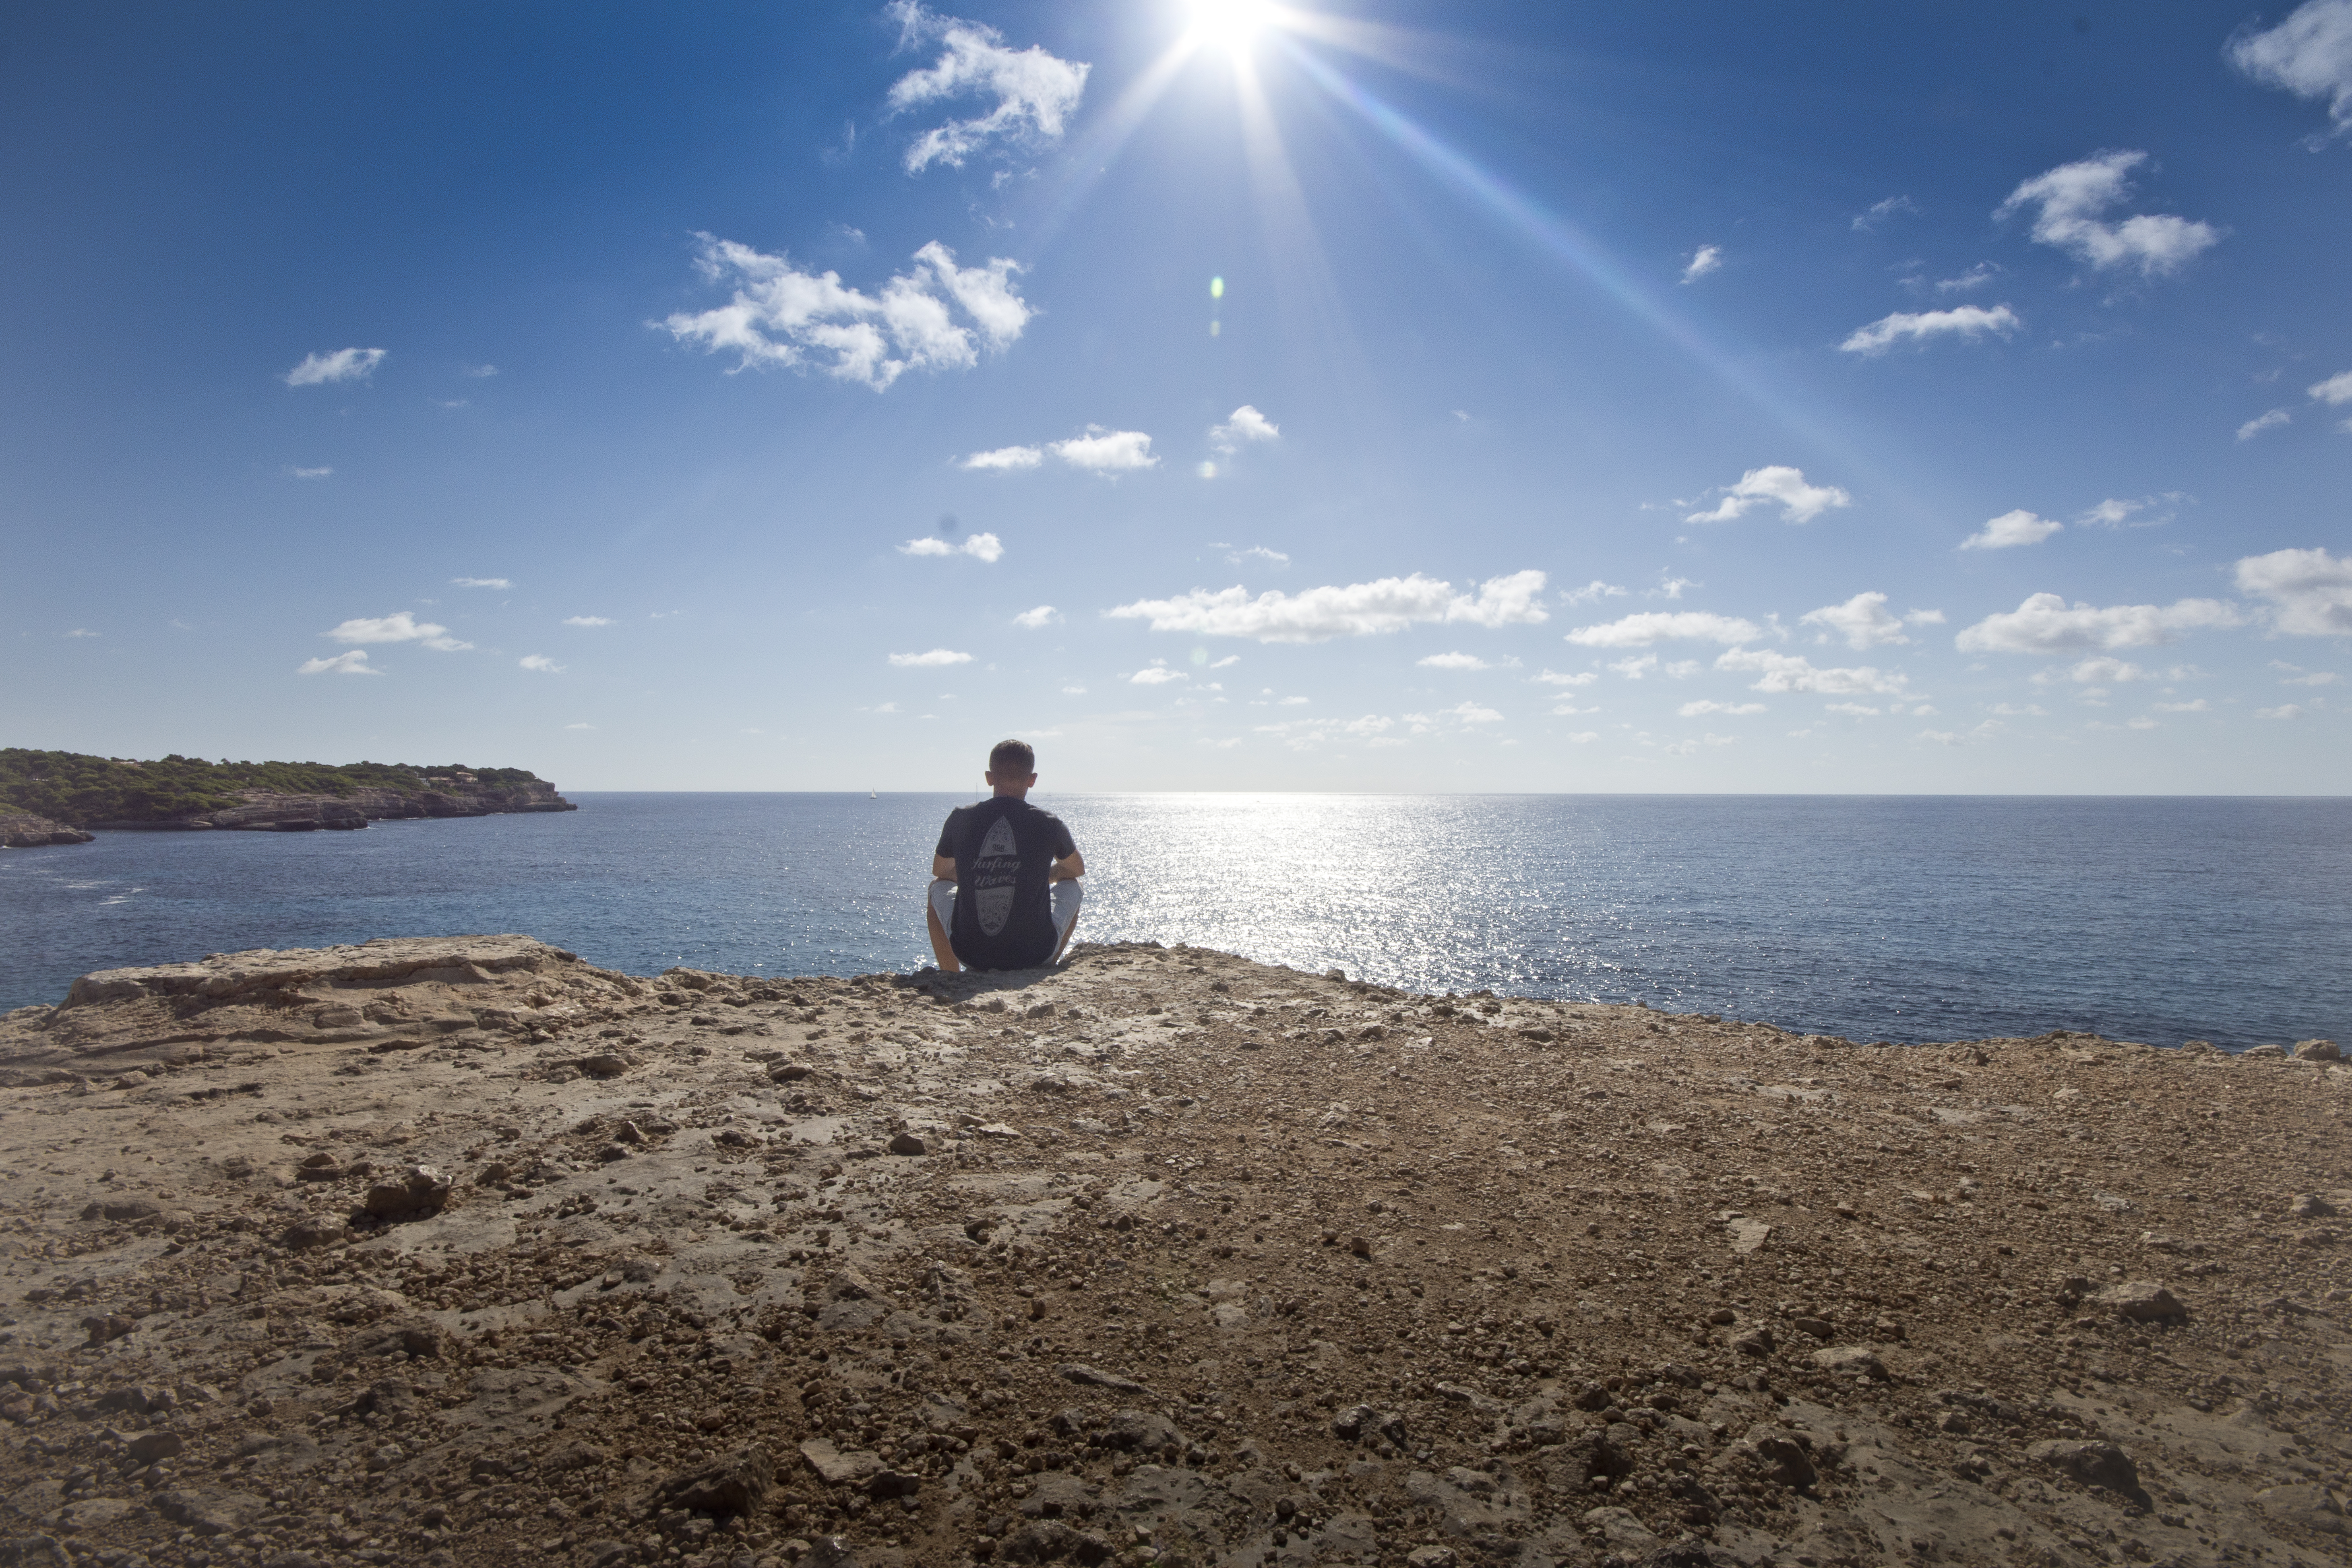
man, sea, blue sky, sun, sky, water, horizon, cloud, ocean, beach, shore, coast, mountain, vacation, coastal and oceanic landforms, tree, sunlight, calm, sand, summer, photography, tourism, landscape, bay, leisure, meteorological phenomenon, sitting, wave